Hold Me Tight (2010 film)

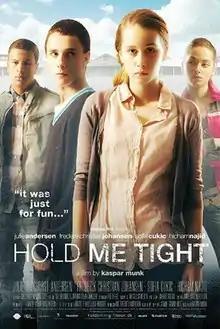
Film poster

Hold Me Tight is a 2010 Danish drama film directed by Kaspar Munk. It was the director's first film.